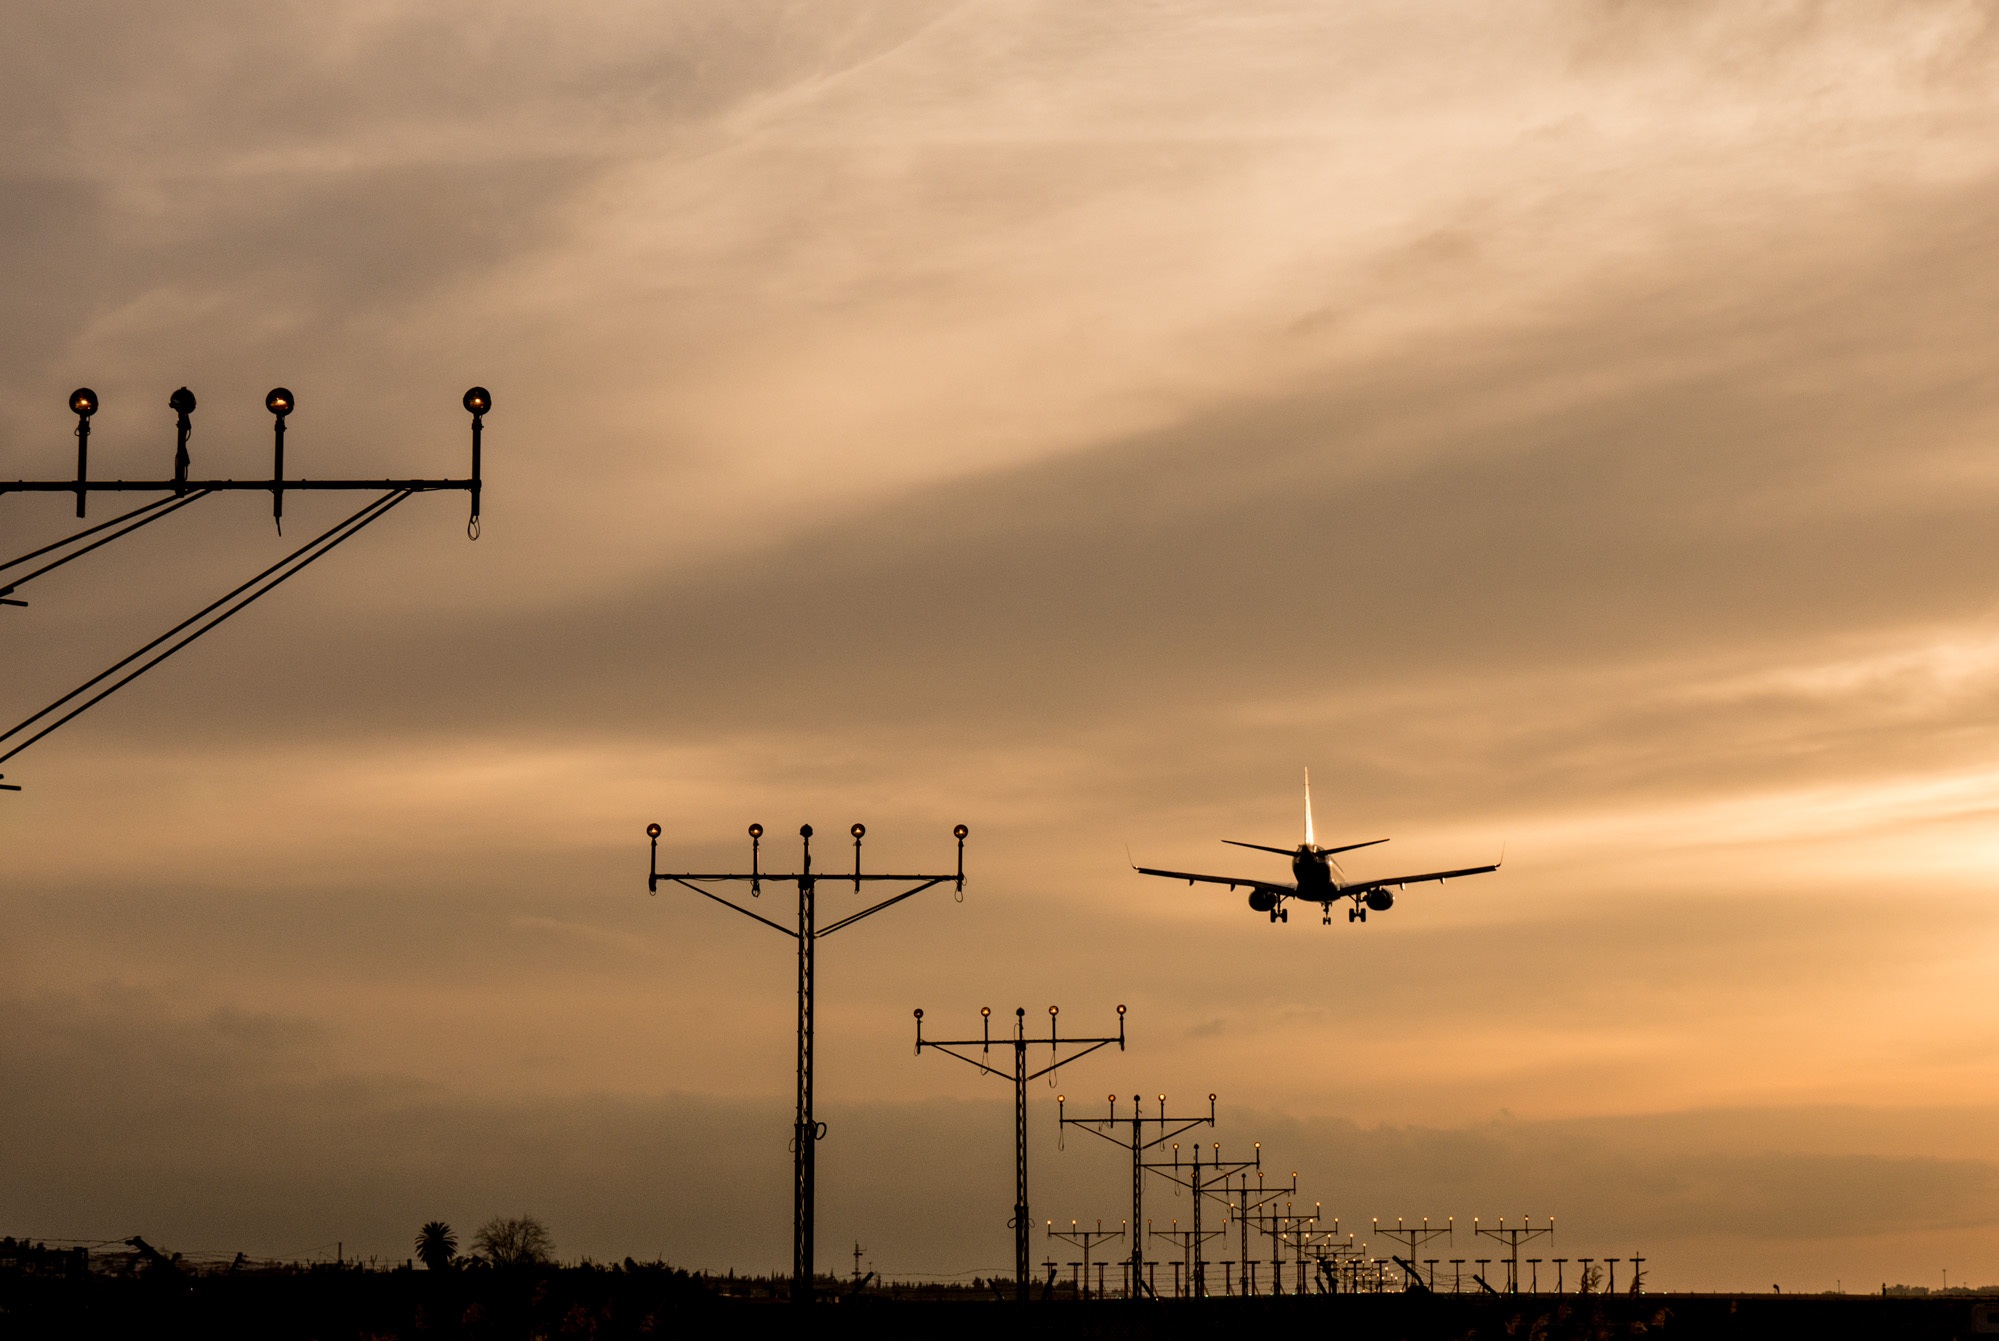
landscape, horizon, cloud, sky, sunrise, sunset, morning, wind, dawn, land, airport, aircraft, dusk, evening, sadness, orange, line, street light, electricity, background, end, setting sun, transmission tower, removal, the end, atmosphere of earth, outdoor structure, electrical supply, overhead power line